Heavens Fall

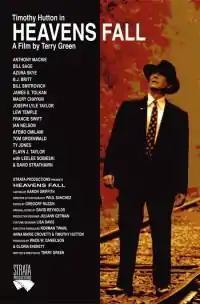
Promotional poster

Heavens Fall is a 2006 American film based on the Scottsboro Boys incident of 1931.